Yamhad dynasty

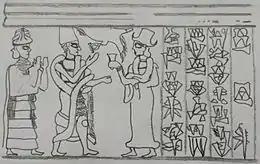
Abba-El I seal

The Yamhad dynasty was an ancient Amorite royal family founded in c. 1810 BC by Sumu-Epuh of Yamhad who had his capital in the city of Aleppo. Started as a local dynasty, the family expanded its influence through the actions of its energetic ruler Yarim-Lim I who turned it into the most influential family in the Levant through both diplomatic and military tools. At its height the dynasty controlled most of northern Syria and the modern Turkish province of Hatay with a cadet branch ruling in the city of Alalakh (Land of Mukish).